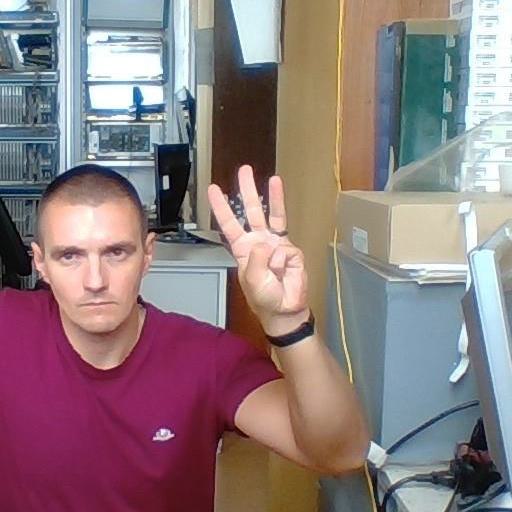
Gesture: three